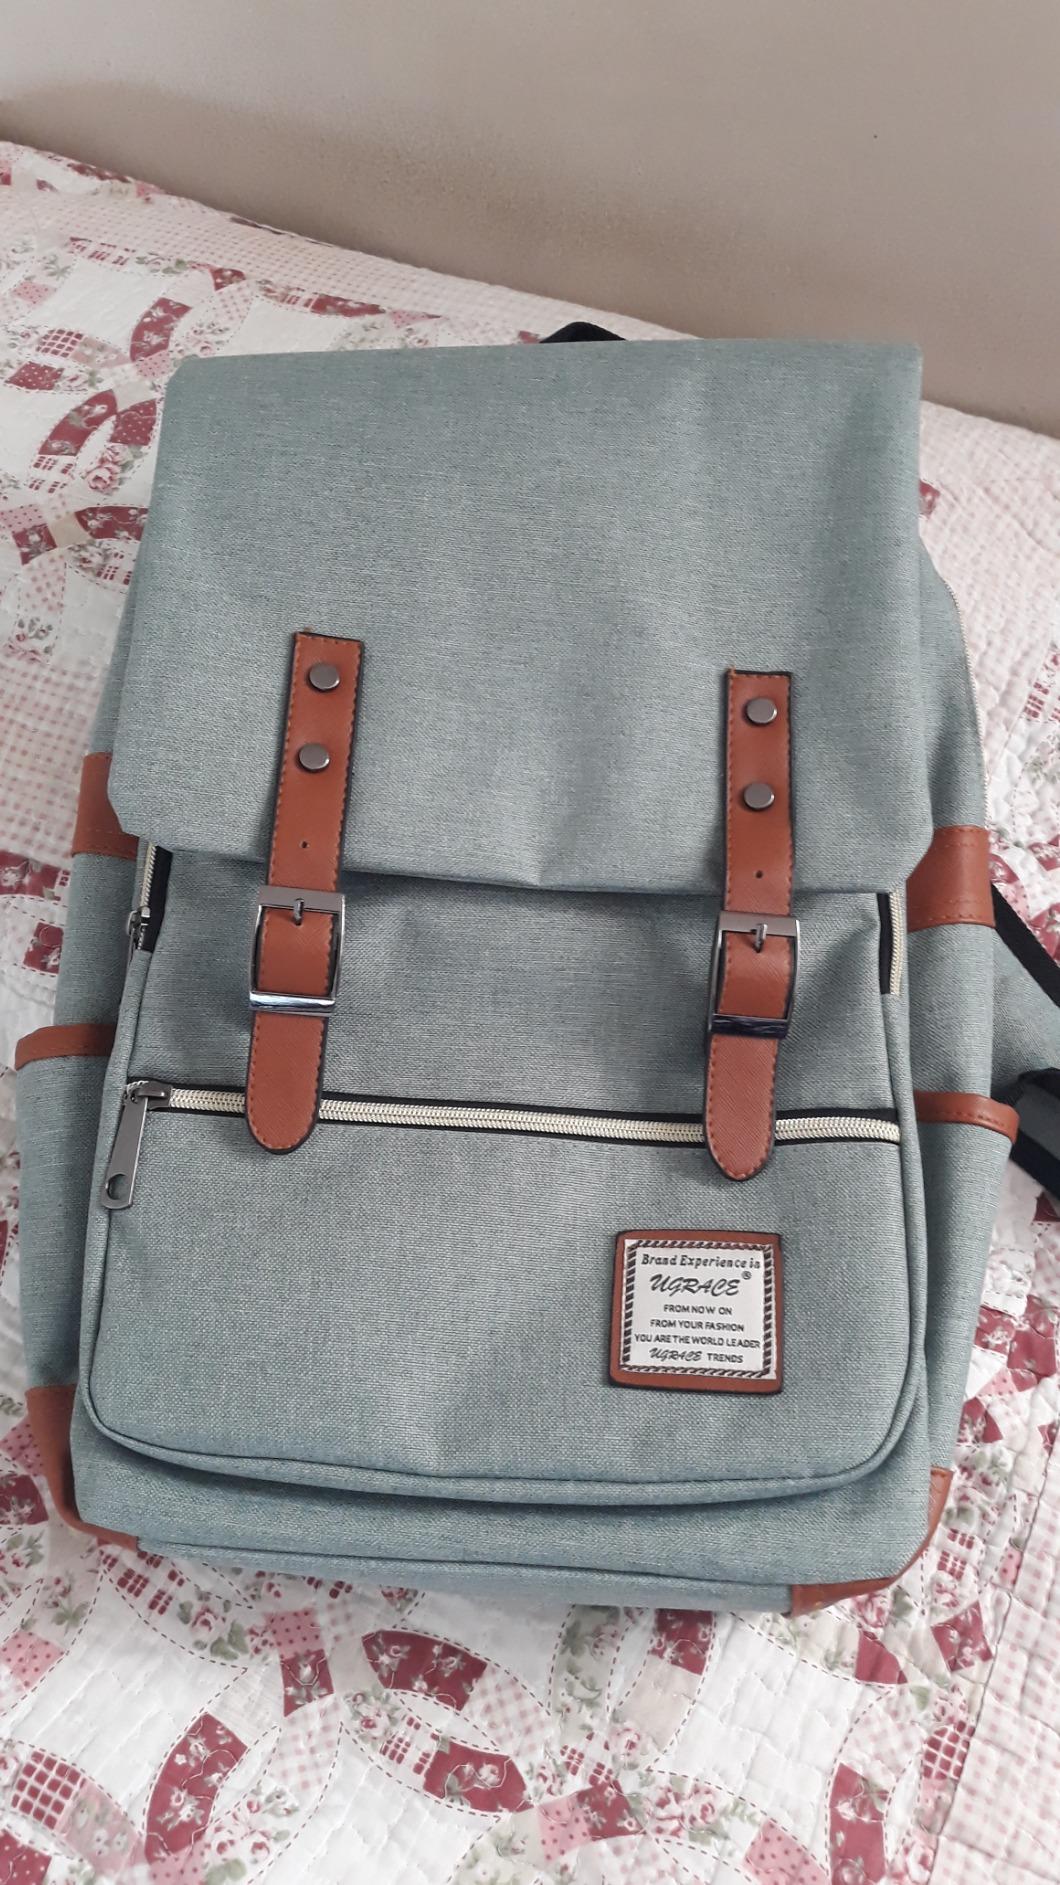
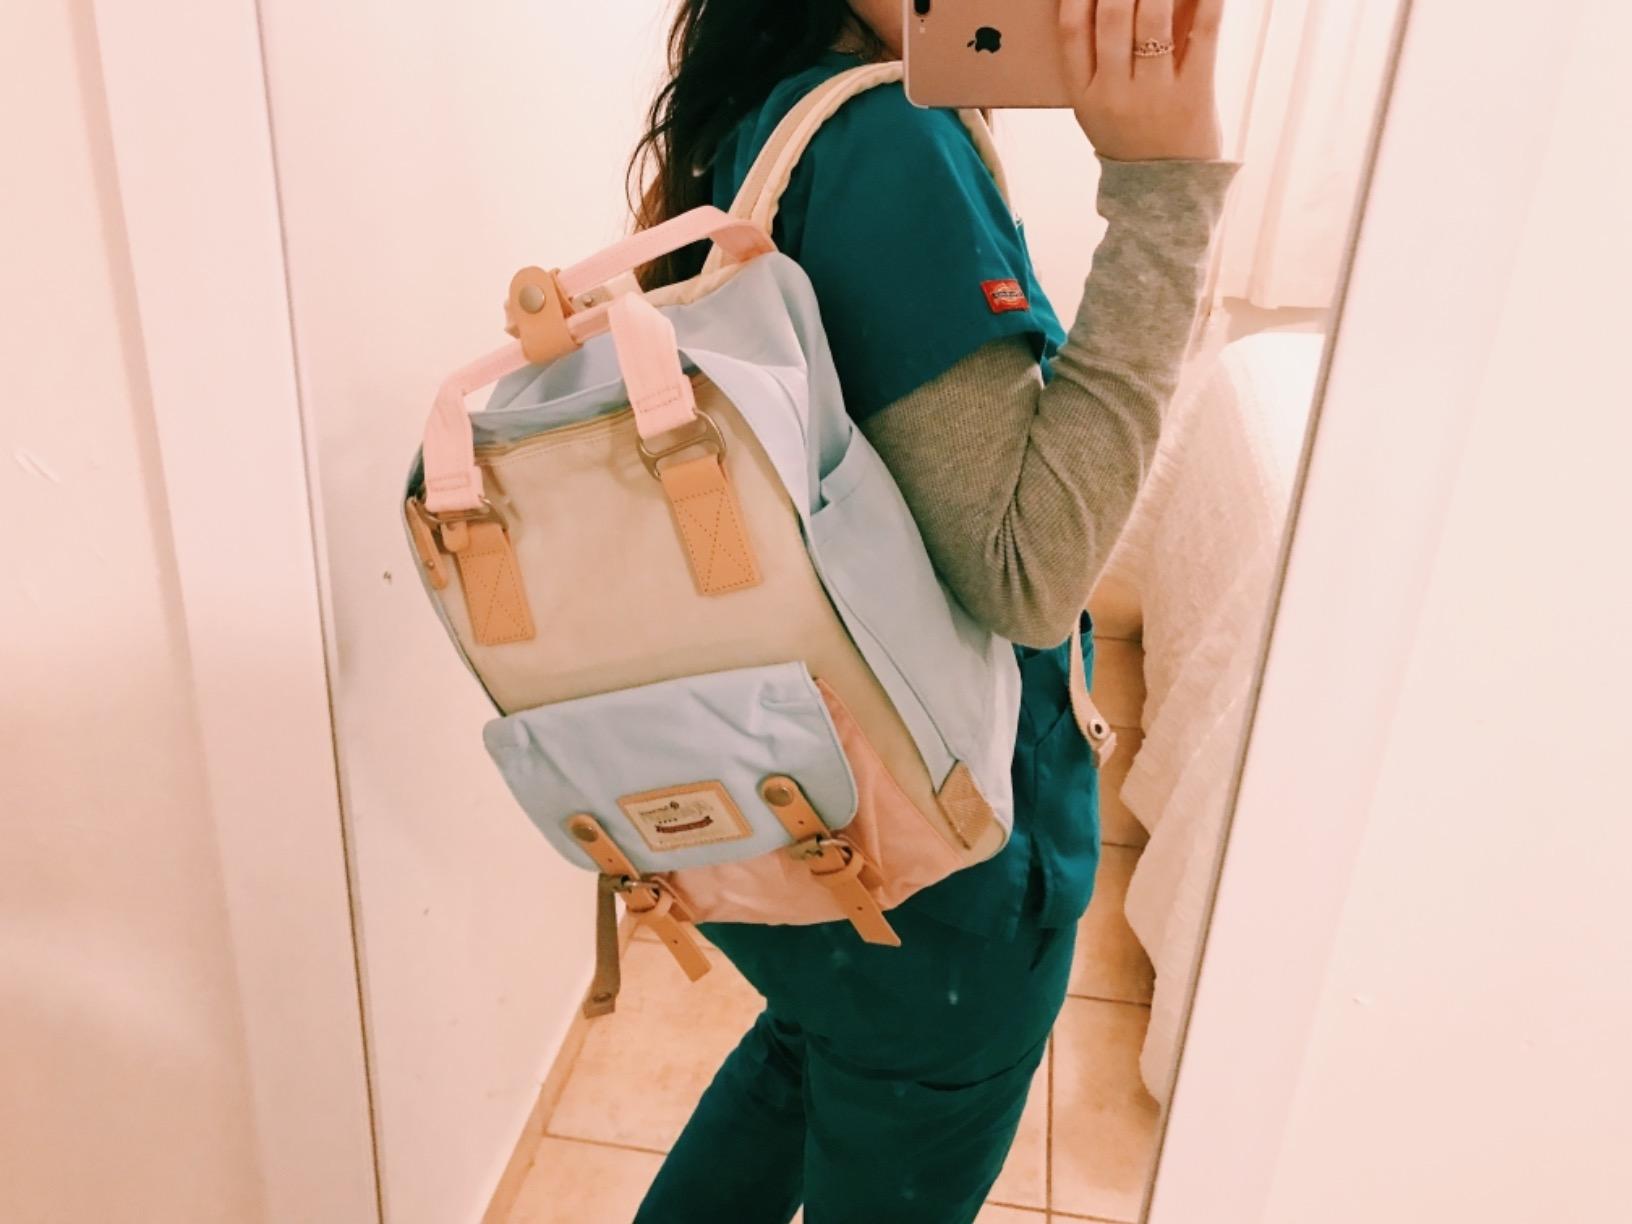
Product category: bag
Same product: no